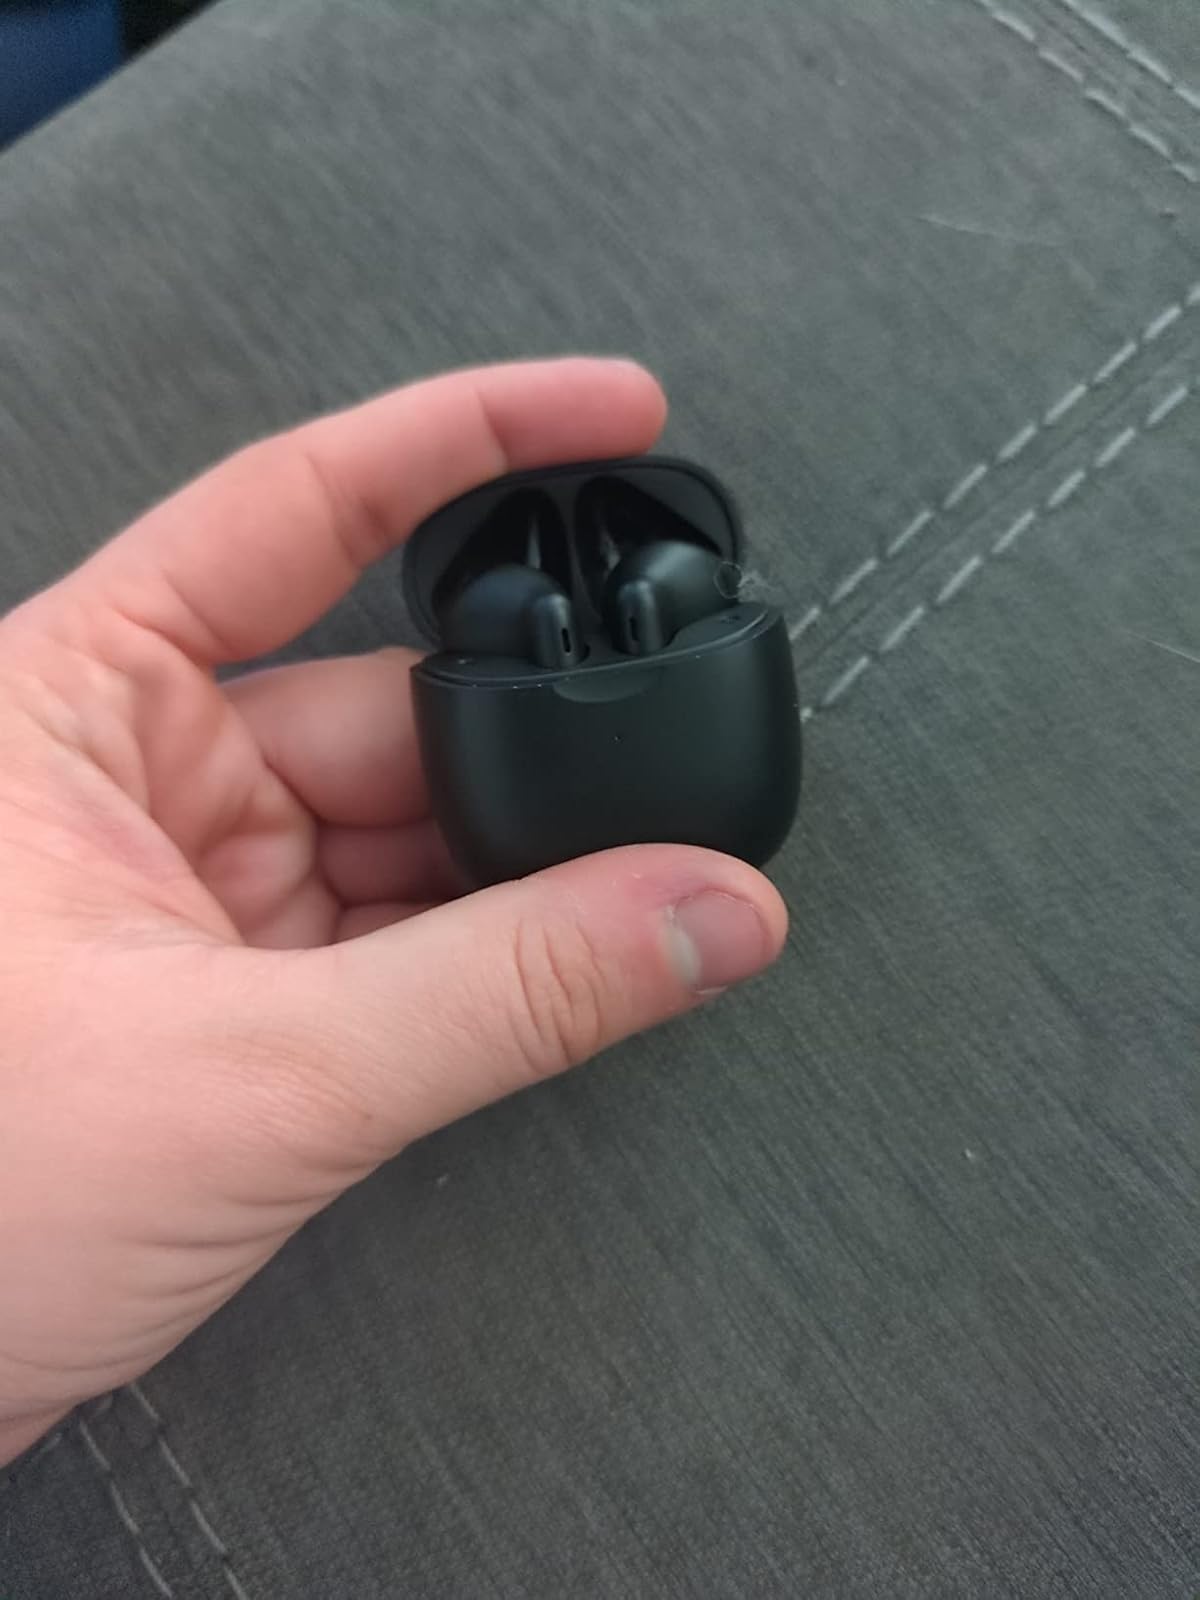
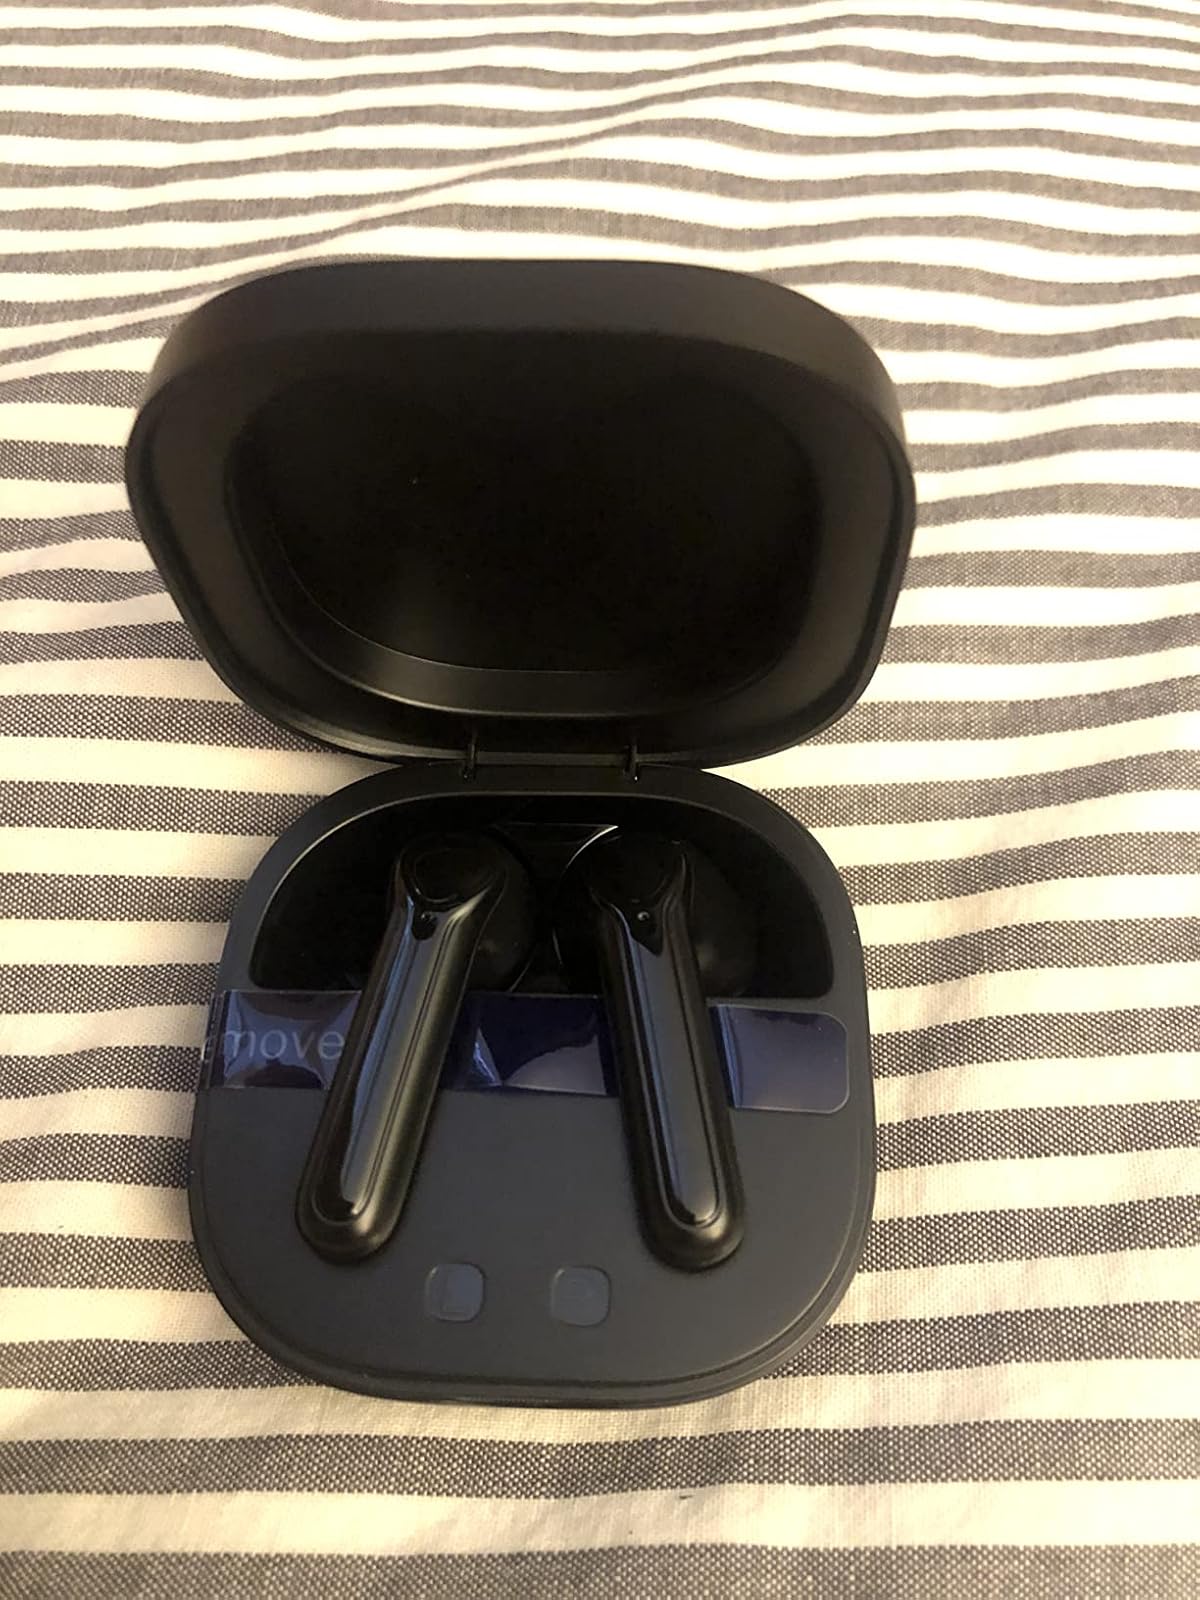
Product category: earbuds
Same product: no